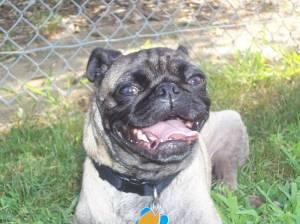
Breed: pug